Answer in natural language. Consider the 3D positions of the objects in the scene and not just the 2D positions in the image. Is the centerpoint of  black lshaped countertop (highlighted by a blue box) at a higher height than Vase (highlighted by a green box)? Choose between the following options: yes or no
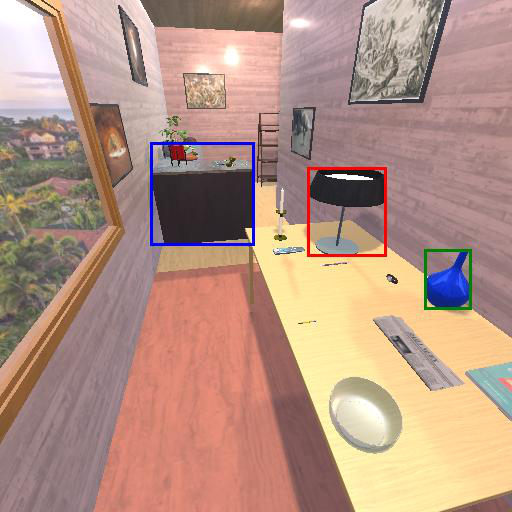
<answer>no</answer>